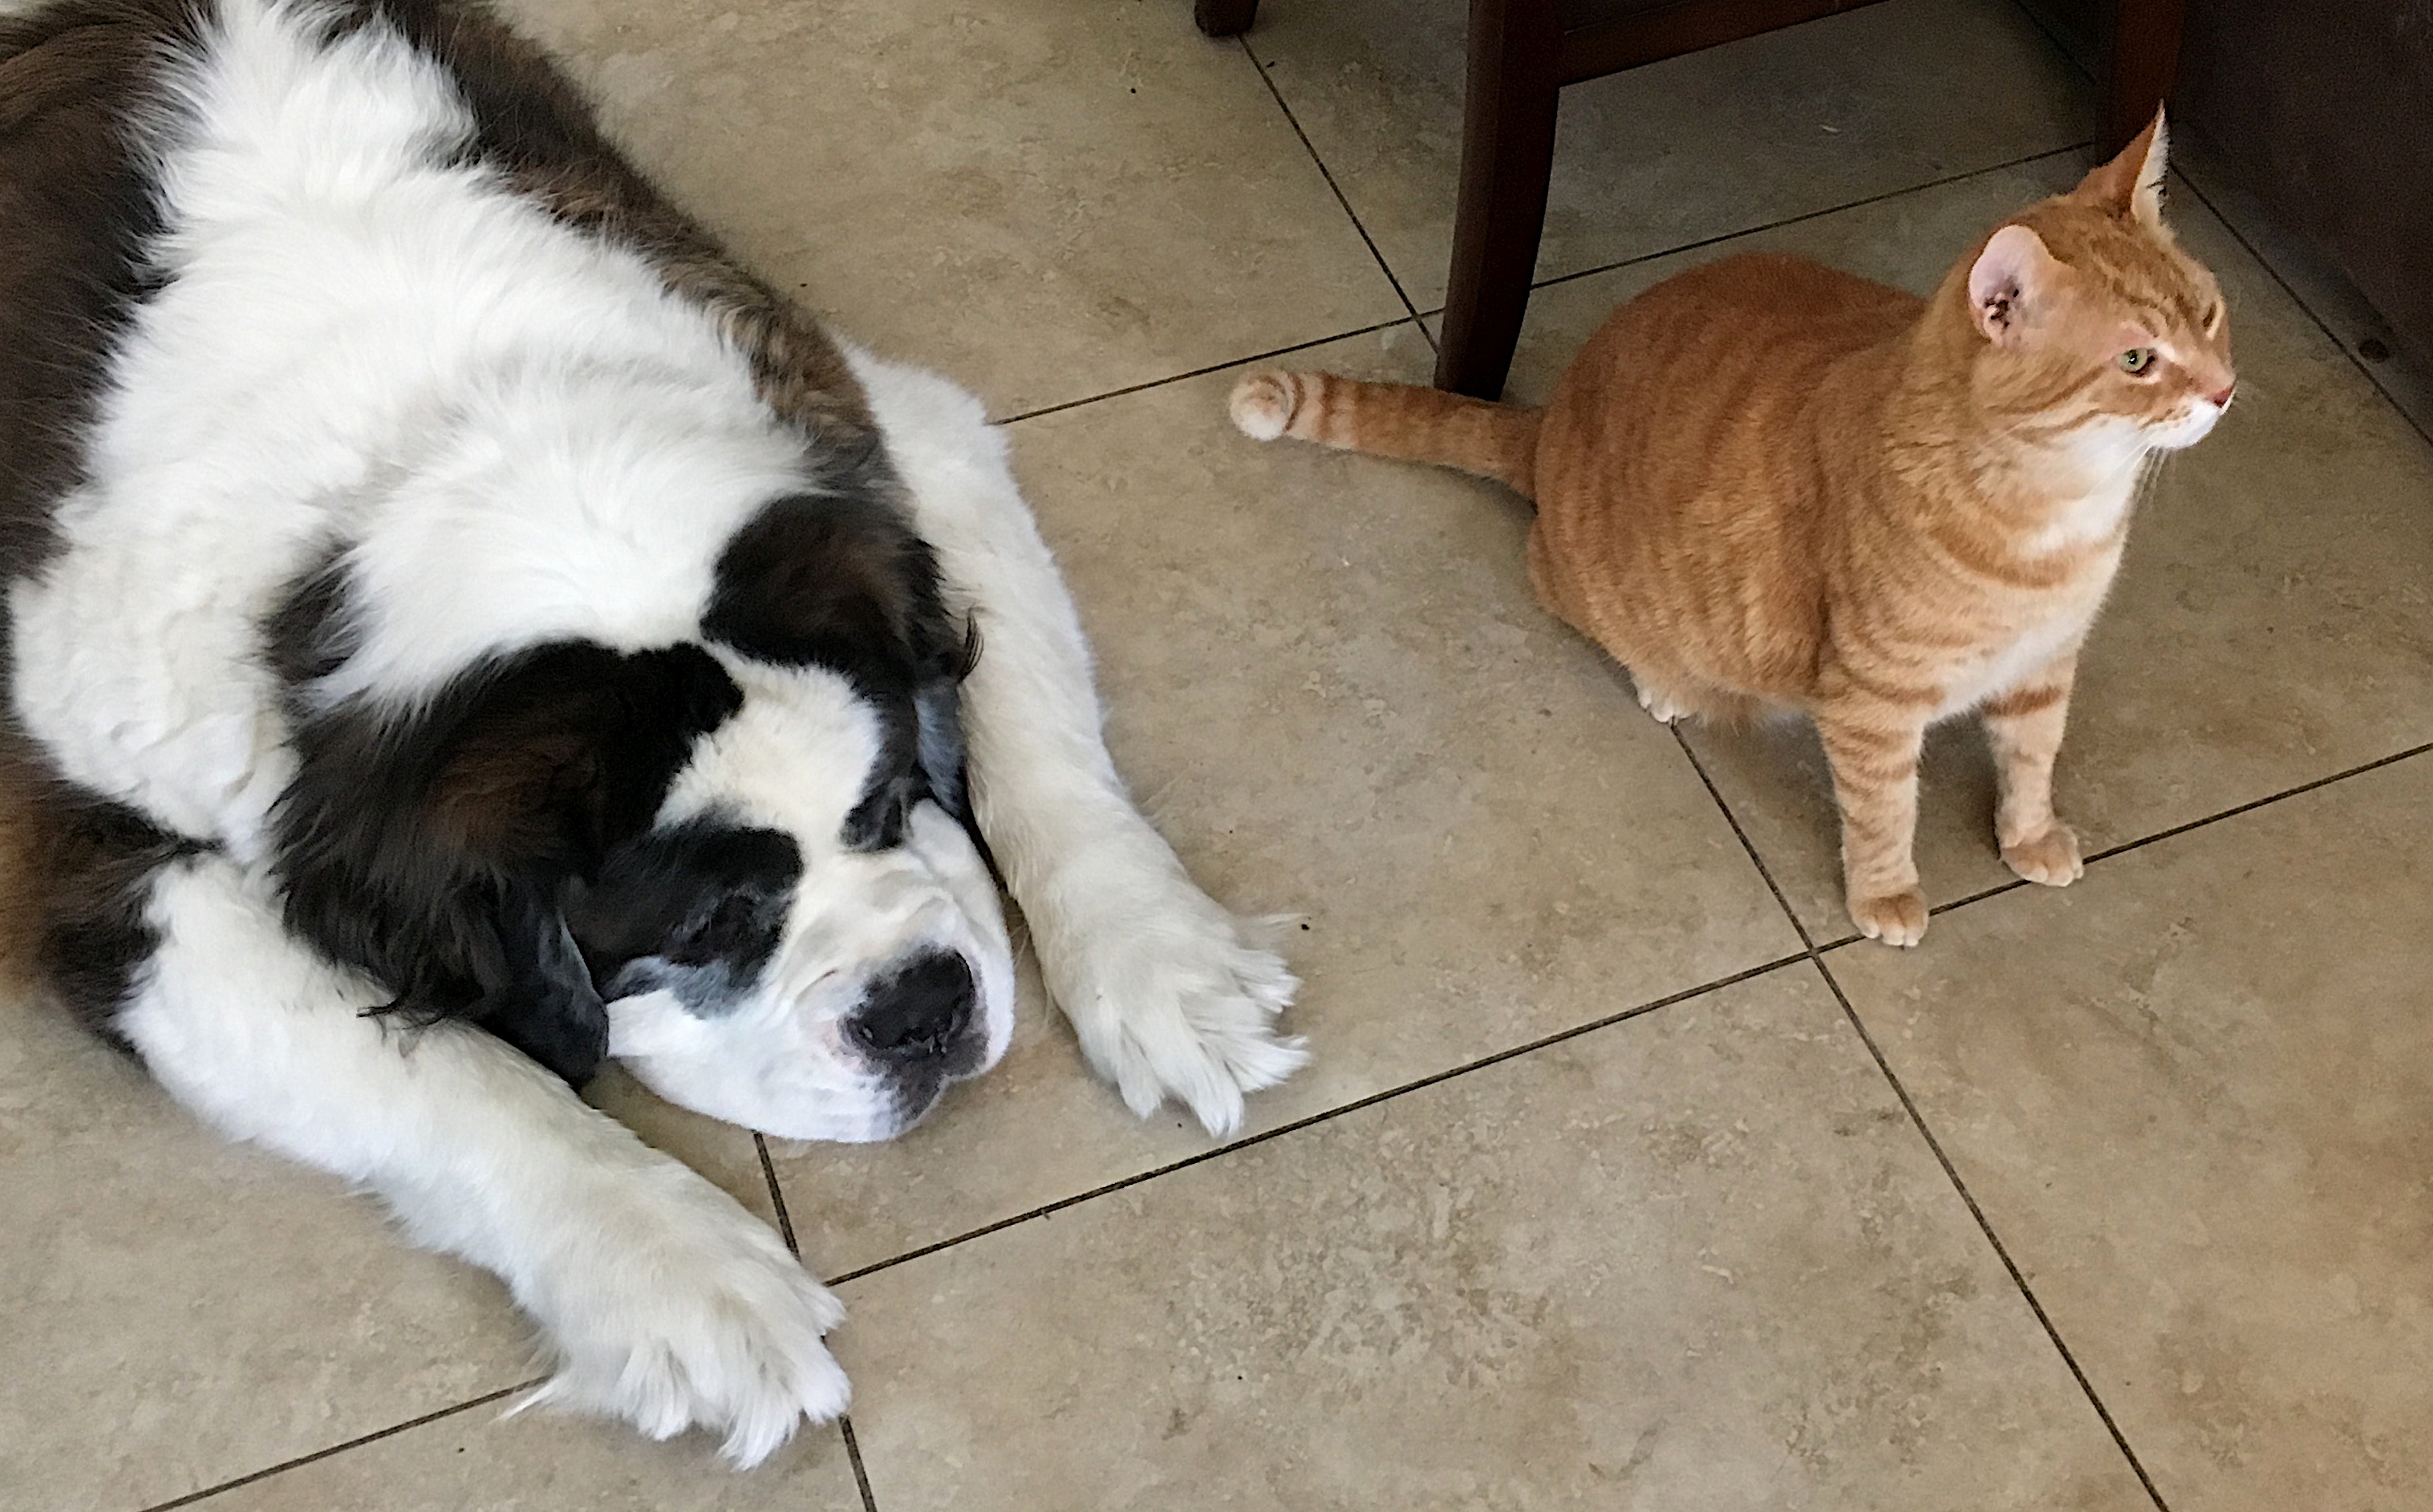
dog, cat, mammal, vertebrate, dog breed, st bernard, dog like mammal, carnivoran, dog breed group, dog crossbreeds, moscow watchdog